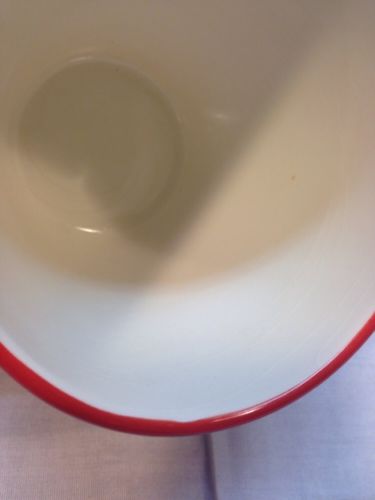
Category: mug